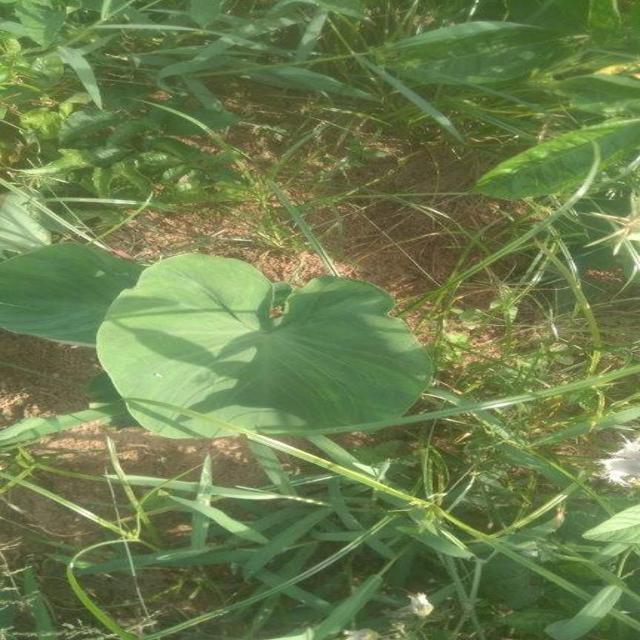
Label: Healthy